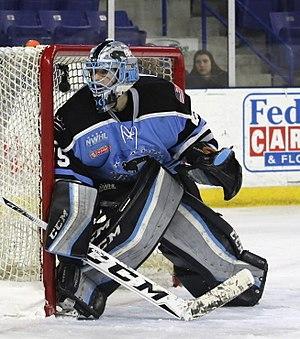
Brianne McLaughlin, née le 20 juin 1987 à Sheffield dans l'Ohio, est une joueuse de hockey sur glace américaine. Elle évolue au poste de gardienne de but.